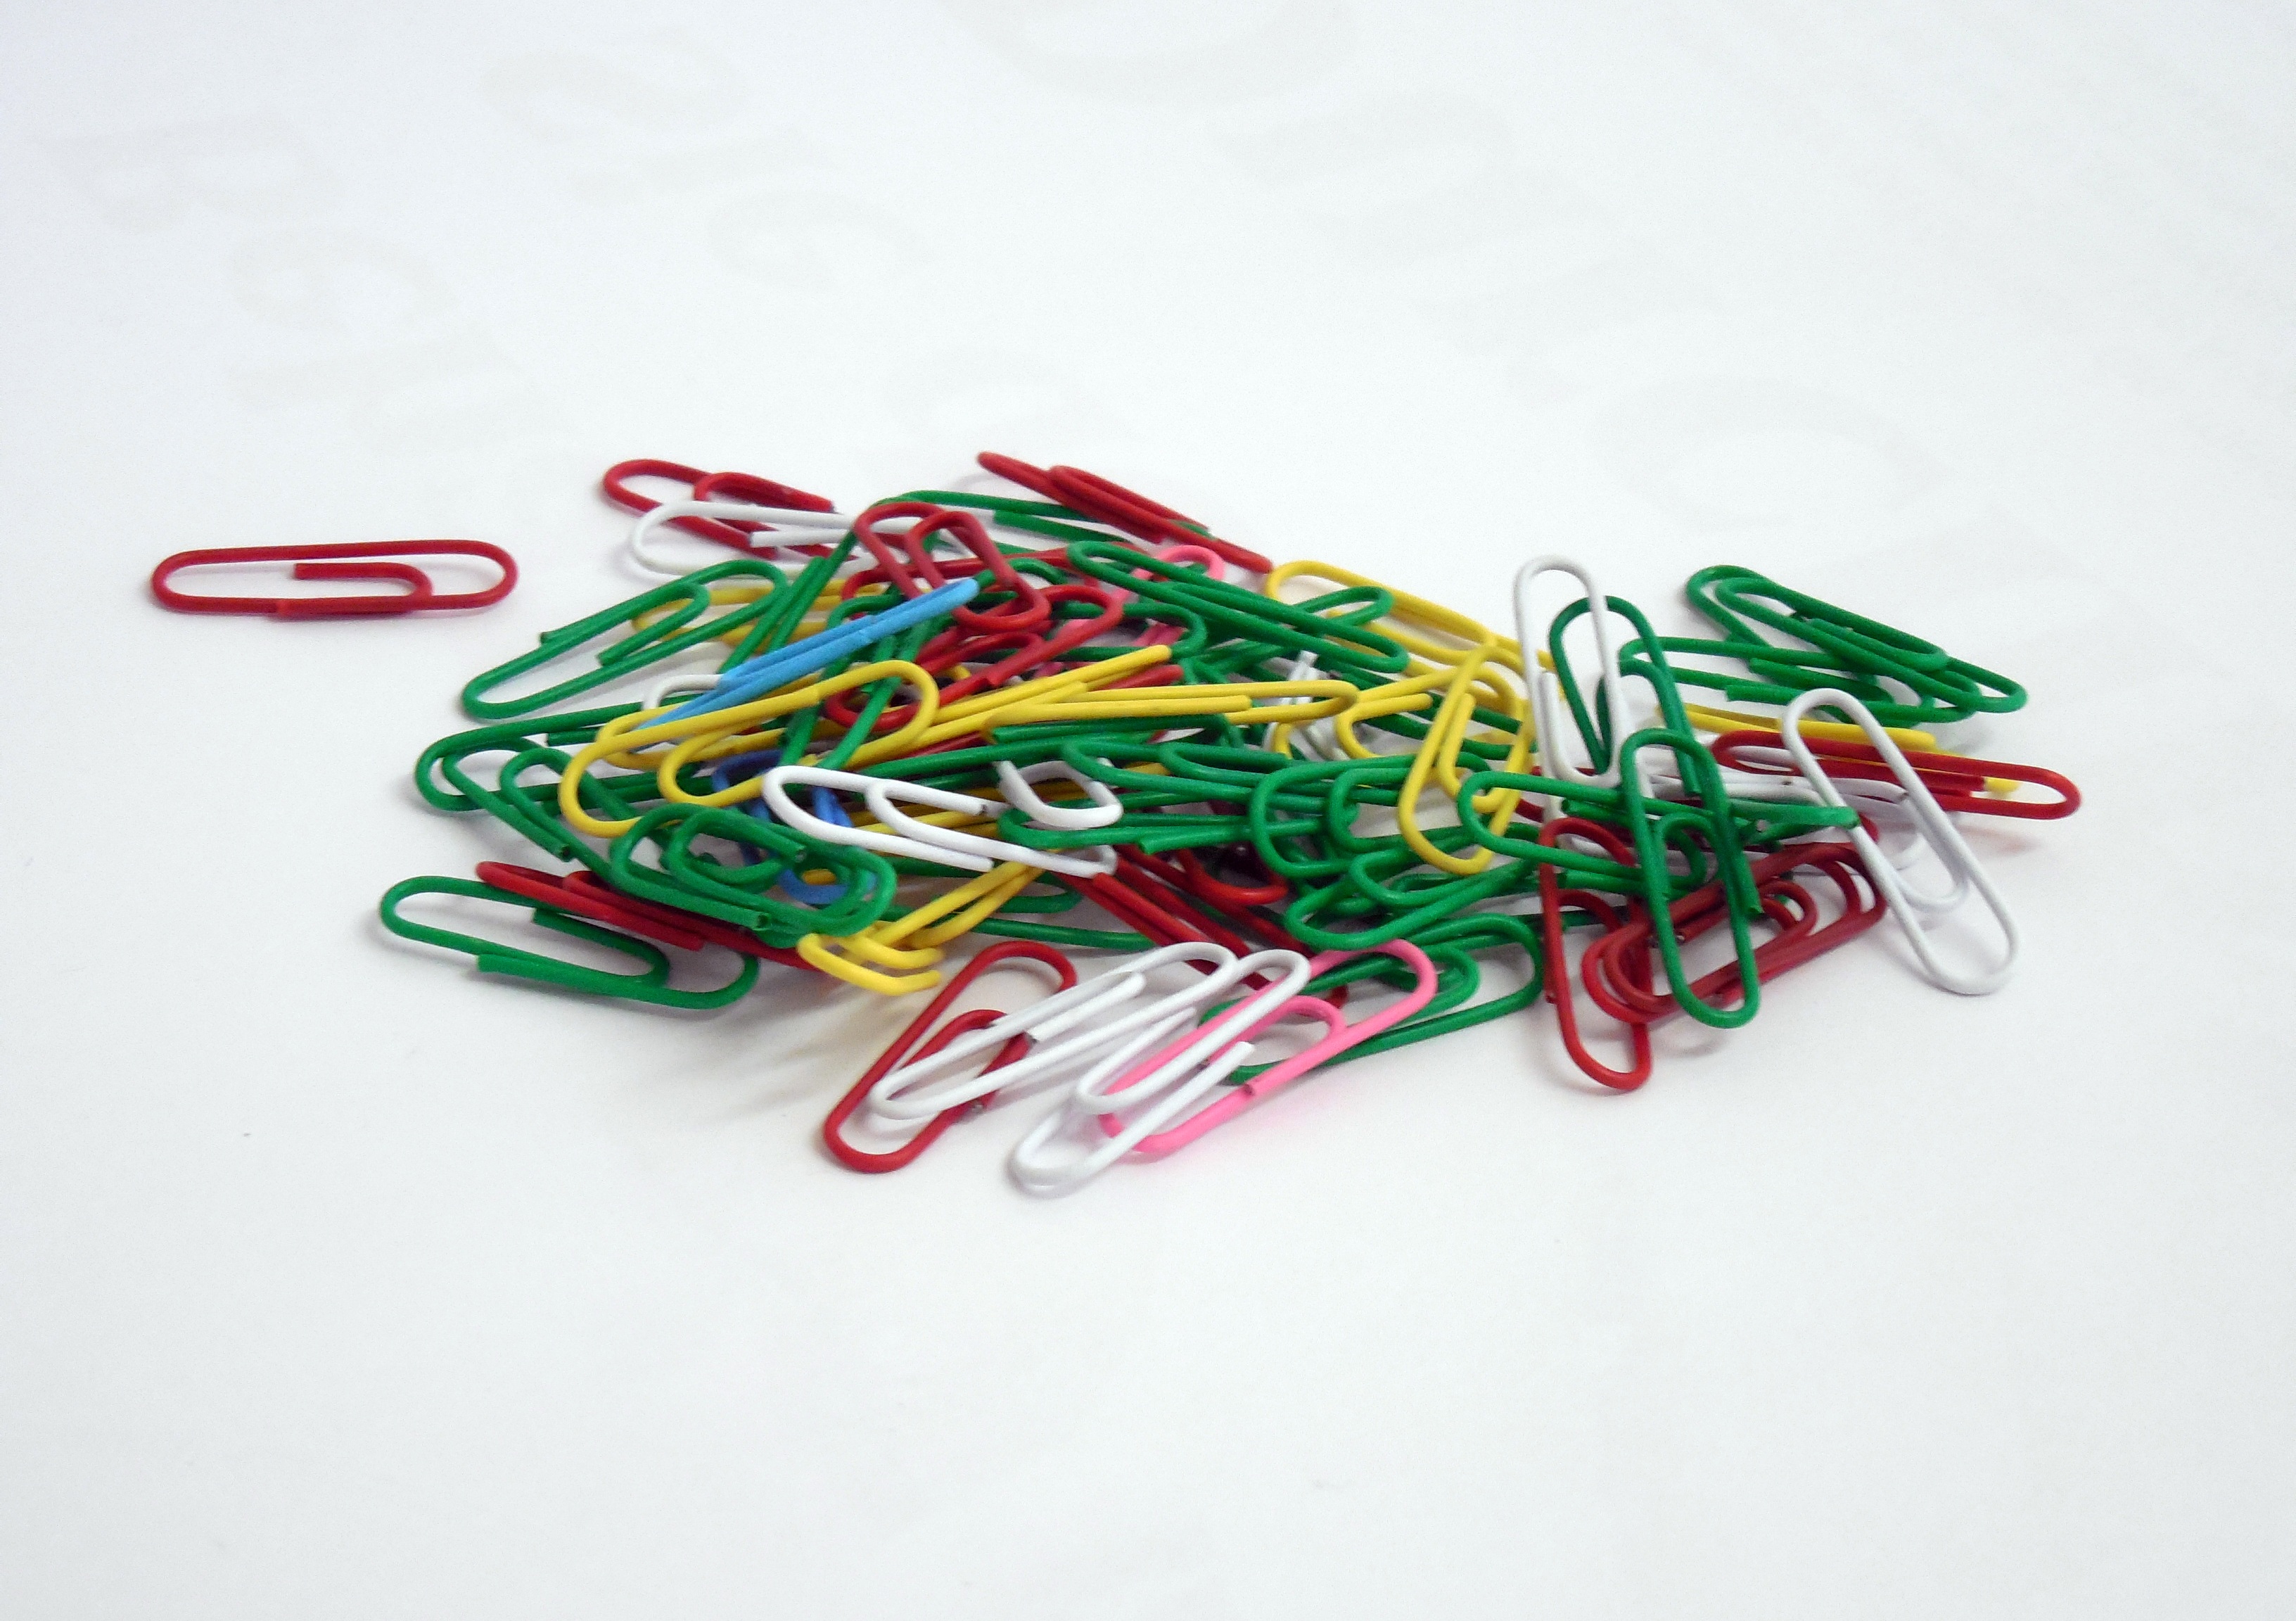
hand, finger, color, office, business, colorful, paperclip, font, stationery, clip, office accessories, clamp